Portrait of Maria Portinari

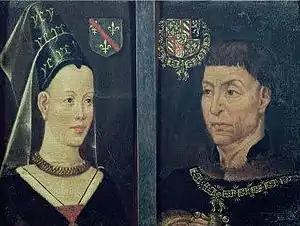
"Double Portrait of Charles the Bold and Isabella of Bourbon". Unknown artist, 16th c. Museum of Fine Arts, Ghent

The half-length portrait shows Maria Portinari (born Maria Maddalena Baroncelli in 1456) in a three-quarter view turned to the left. She has somewhat Nordic features, and is dressed in the high fashion then found at the apex of Flemish and Italian high society. She is placed against a flat, opaque, dark background, with her hands clasped in prayer. In Memling's early portraits the backgrounds tend to be plain, as was invariably the case in the work of Jan van Eyck and Rogier van der Weyden, and favored within Burgundian court circles. In contrast, Memling's later portraits are set within rich interiors or against landscapes framed by columns, such as in his "", a fact that has assisted in dating his work.